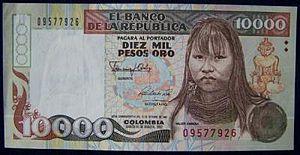
Le billet de 10 000 pesos colombiens est un des billets de banque en circulation en Colombie. La seconde version, en circulation depuis le 30 novembre 1995, mesure 140 sur 70 millimètres et a pour couleurs principales différentes teintes de rouge et de marron. L'héroïne de la résistance colombienne face à la reconquête espagnole de la Nouvelle-Grenade, Policarpa Salavarrieta, y est représentée sur le recto tandis que le verso montre la place de Guaduas. Une nouvelle série, en circulation depuis le 7 septembre 2016, représente l'anthropologue colombienne Virginia Gutiérrez de Pineda. Les deux séries cohabitent actuellement, la Banque de la République de Colombie procédant au retrait progressif des billets représantant Policarpa Salavarrieta de la circulation.